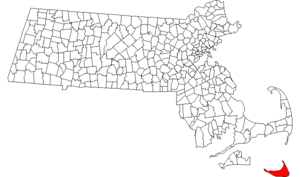
Nantucket est une île américaine située dans l'océan Atlantique, à vingt et un kilomètres au sud de la presqu'île du cap Cod, cette dernière étant à une centaine de kilomètres au sud-est de Boston. Administrativement, l'île forme avec les deux petites îles voisines de Tuckernuck et Muskeget le territoire de la ville de Nantucket ainsi que le comté de Nantucket qui relève de l'État du Massachusetts. Son nom, dérivé d'un dialecte algonquien, signifie Pays lointain.